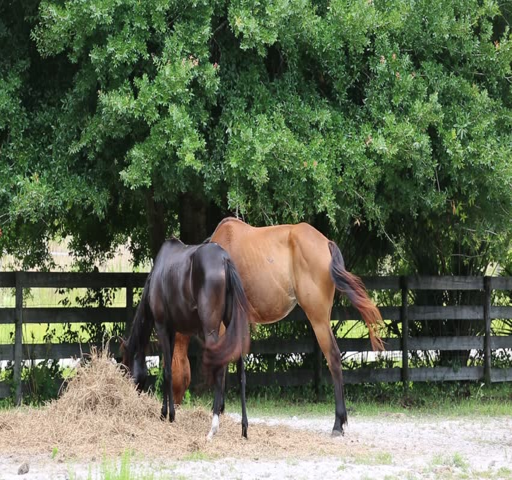
horses eating dry hay at the pasture